1905–06 Crystal Palace F.C. season

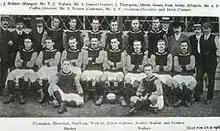
The Crystal Palace squad of 1905–06

As a brand new club Crystal Palace had to qualify for entry into the first round proper of the FA Cup. In the first qualifying round Palace were drawn at home against Clapham. The match saw Palace run out 7-0 winners, with William Watkins scoring the first ever hat-trick. The next round saw Palace overcome the 2nd Grenadier Guards and earn a draw against Chelsea in the third qualifying round. Chelsea at the time were a big draw, fielding the famous goalkeeper, William Foulke. Sadly, Chelsea were obliged to fulfil a League fixture on the same day, and chasing promotion from the Football League Second Division, decided to concentrate on the league. They fielded a reserve side against Palace who duly ran out 7-1, with Watkins scoring another hat-trick. The ease of this victory saw the FA change the rules to ensure clubs always fielded their strongest sides. Palace then dispatched Luton Town in the fourth and final qualifying round to ensure a place in the First Round Draw. Here they were paired with Blackpool, and the tie was eventually settled in a second replay at neutral venue Villa Park after both teams failed to make home advantage pay.